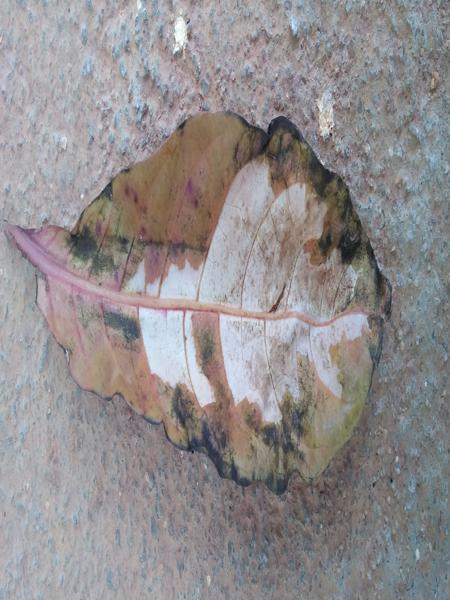
Plant: Caricature